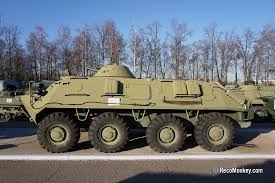
Label: BTR